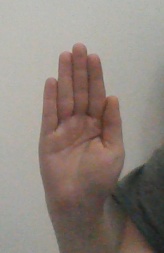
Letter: seen